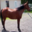
Label: horse